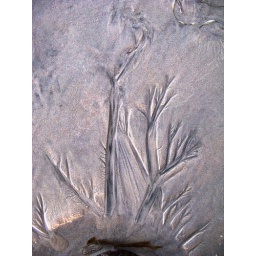
Fractal like trails in the sand from water pooling around the columns of Crystal Pier.